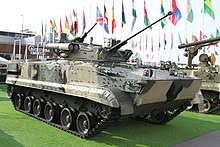
Label: BMP